Gabon

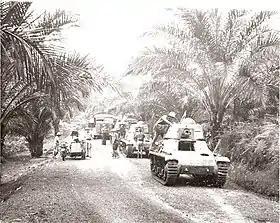
The Battle of Gabon resulted in the Free French Forces taking the colony of Gabon from Vichy French forces, 1940

Bambenga in the area were largely replaced and absorbed by Bantu tribes as they migrated. By the 18th century, a Myeni-speaking kingdom known as the Kingdom of Orungu formed as a trading centre with the ability to purchase and sell slaves, and fell with the demise of the slave trade in the 1870s.